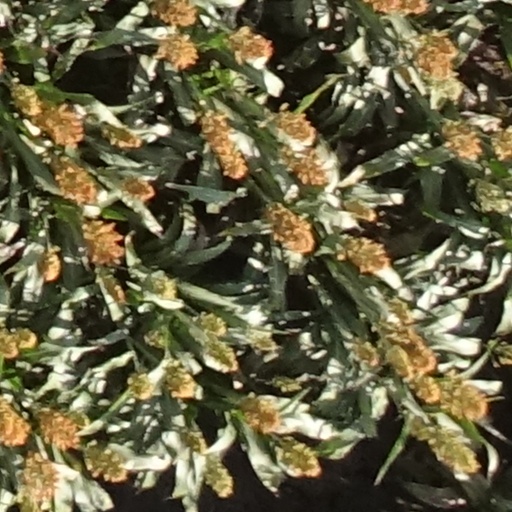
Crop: sorghum